Swedish volunteers in Persia

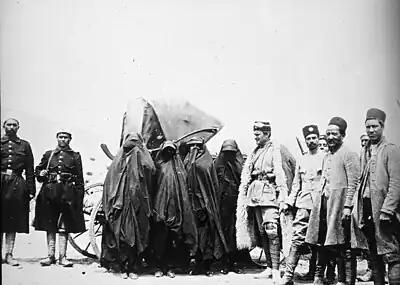
Boris Möller (the one to the right of the muslim women) injured after an attack on his wagon

The United Kingdom and Russia decided to invade Persia in 1914 at the outbreak of World War I. The opinions of the Swedes reflected those popular back home, namely that they were pro-German. The Swedish officers decided to help the Persians and engaged in numerous battles with the Allies, including the Kermanshah operation, Battle of Qom, British occupation of Bushehr and Battle of Robat Karim. In 1915 the Russians and British therefore pressured Sweden to call back their officers. The Swedish government complied and started steadily calling their deployed officers back until none remained in 1916.